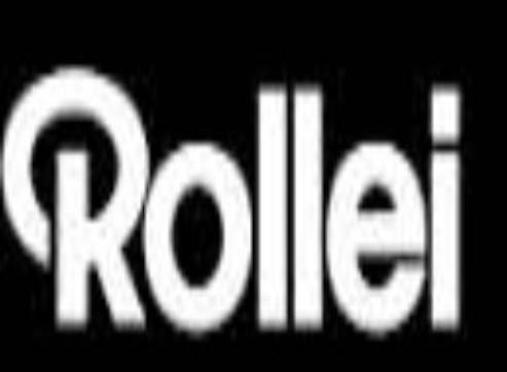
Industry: Electronic